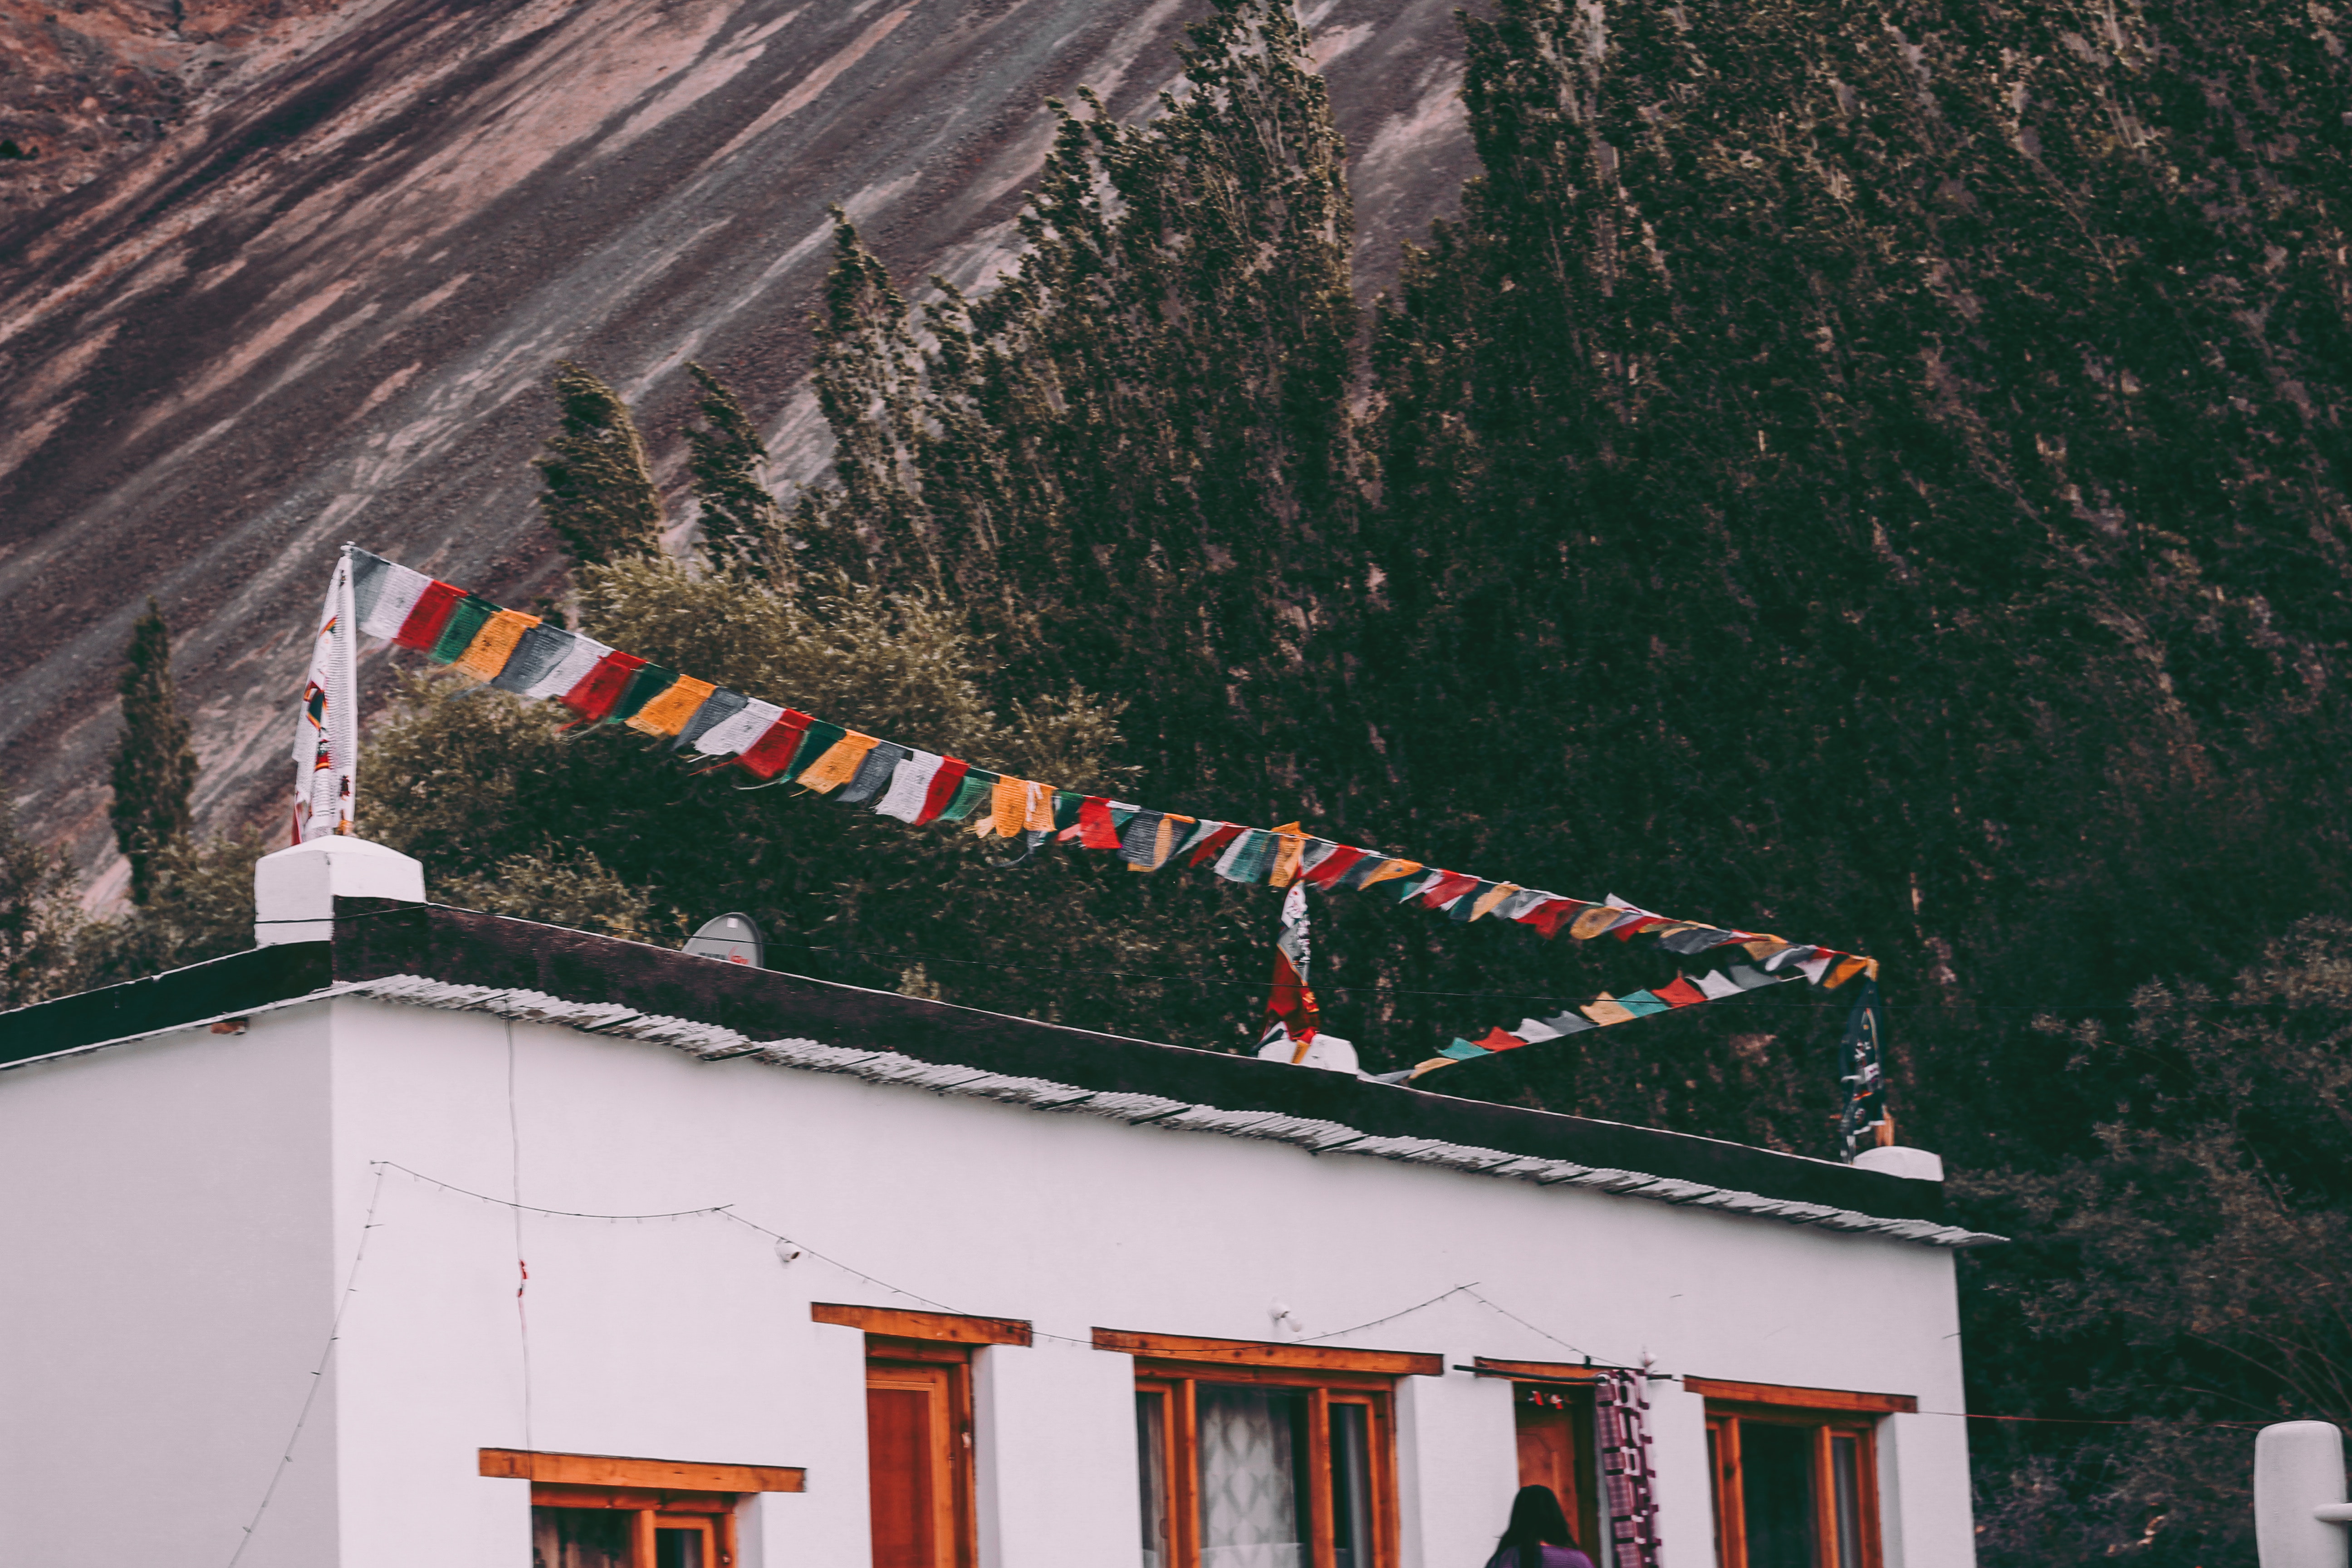
roof, house, architecture, mountain, geological phenomenon, hill station, tree, mountain range, national park, building, slope, tourism, facade, hill, alps, terrain